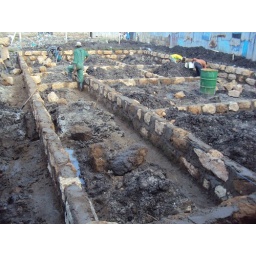
Foundations going in for our new clinic and classrooms at red roof academy.2010